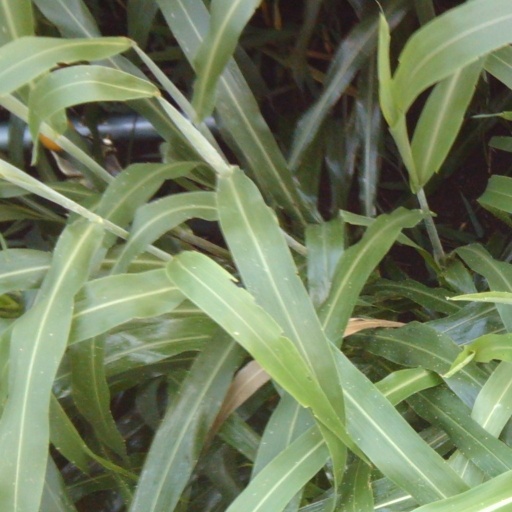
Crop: sorghum